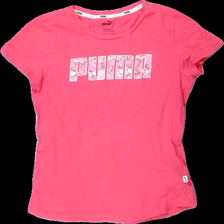
View: front
Type: T-shirt
Category: Ladies
Brand: Puma
Colors: Pink
Material: 100% Cotton
Pattern: Logo print
Cut: Regular, C-collar
Size: S
Season: All
Price range: 50-100
Recommended usage: Reuse
Description: Pink t-shirt with logo print